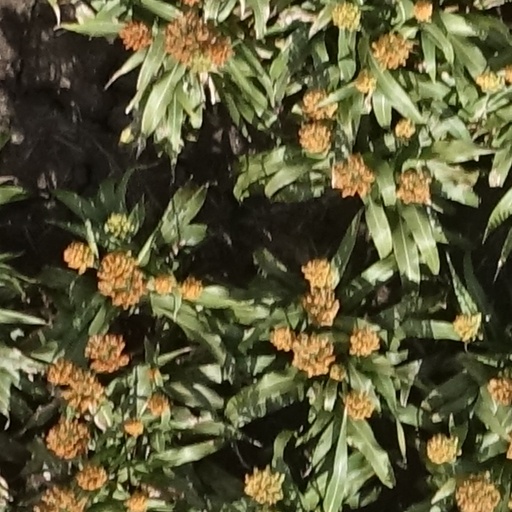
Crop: sorghum